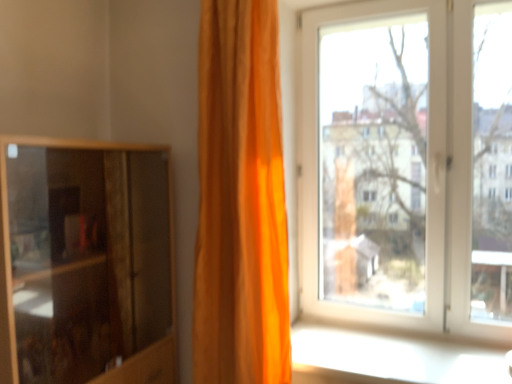
Question: From a real-world perspective, there is one window sill below the wooden cabinet at left. Please locate it and provide its 2D coordinates.
Answer: [(0.760, 0.932)]